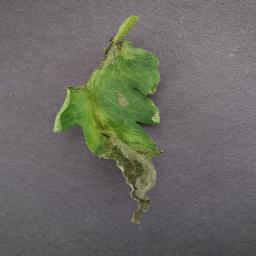
Label: Tomato___Late_blight